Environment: lab
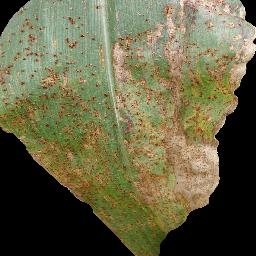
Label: common_rust